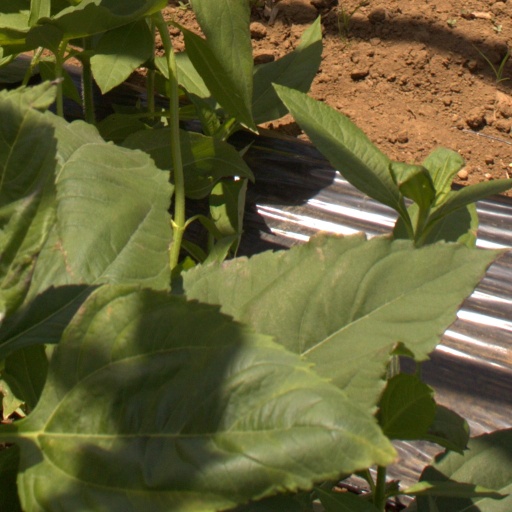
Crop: Jerusalem artichoke